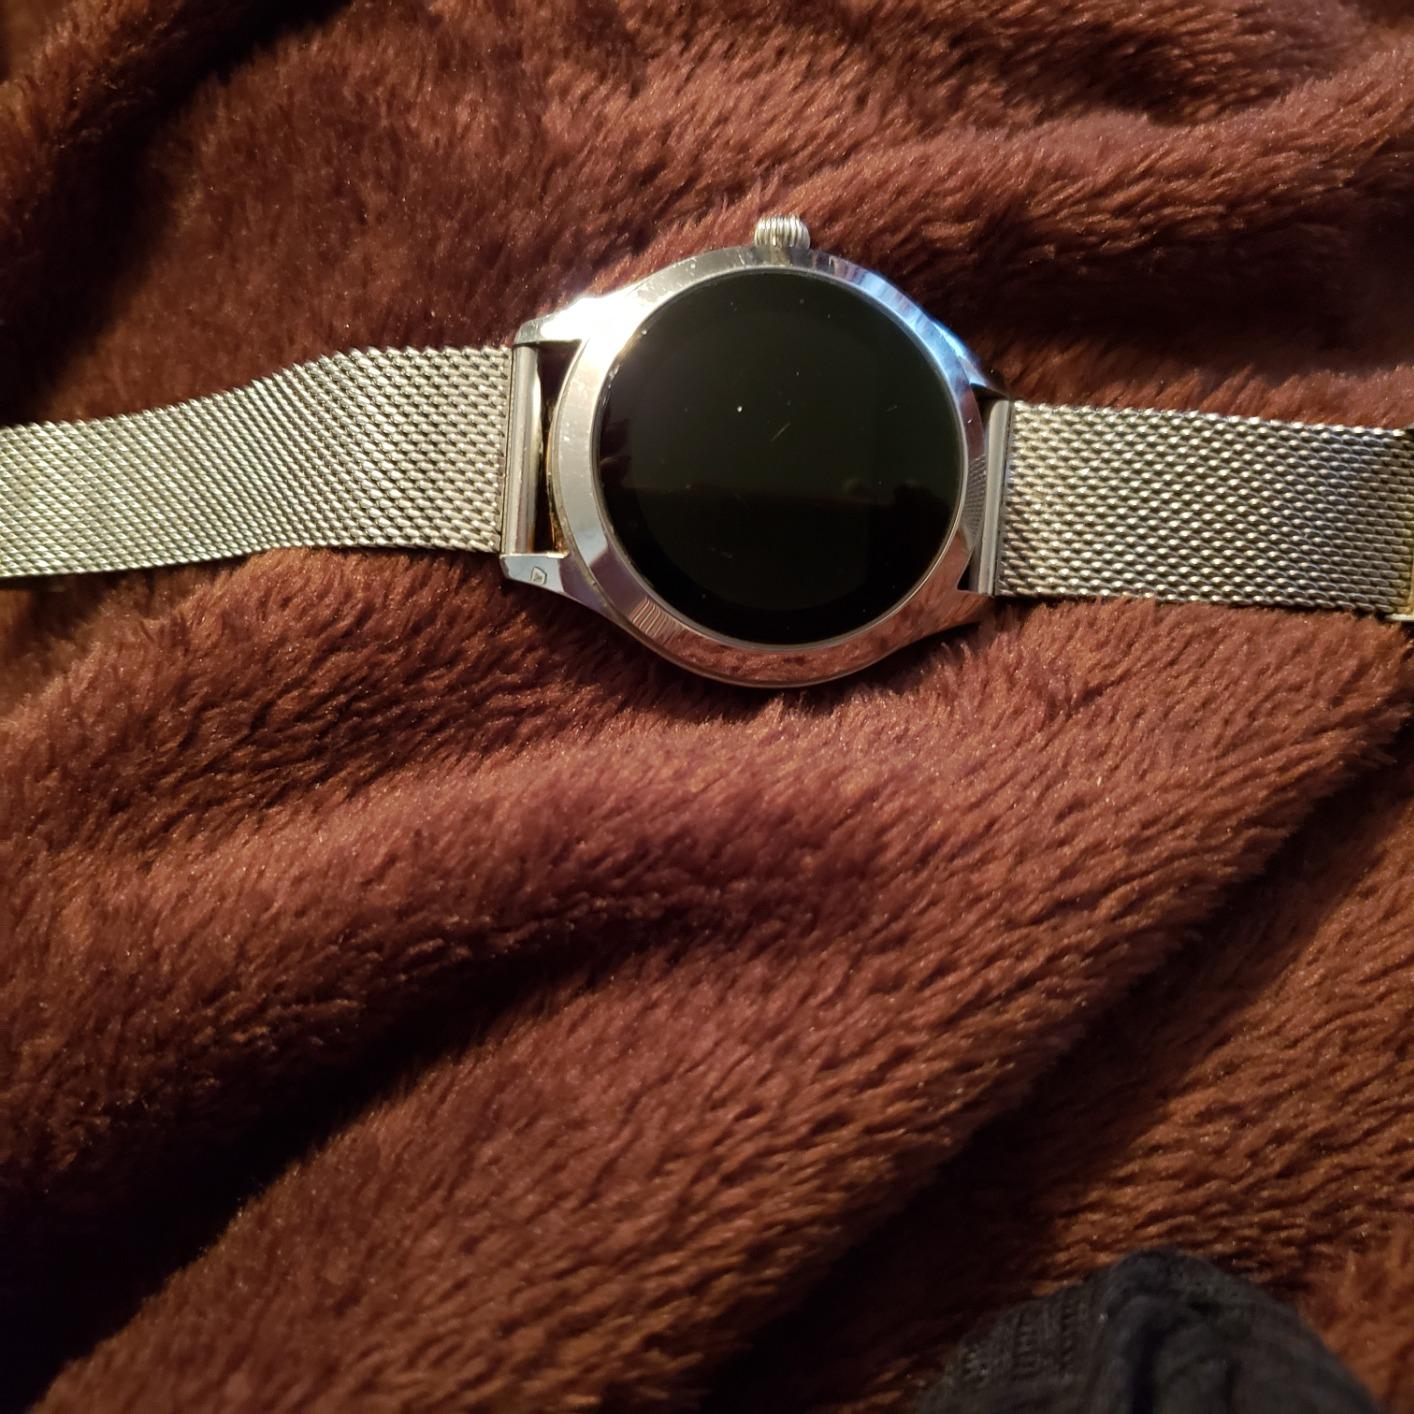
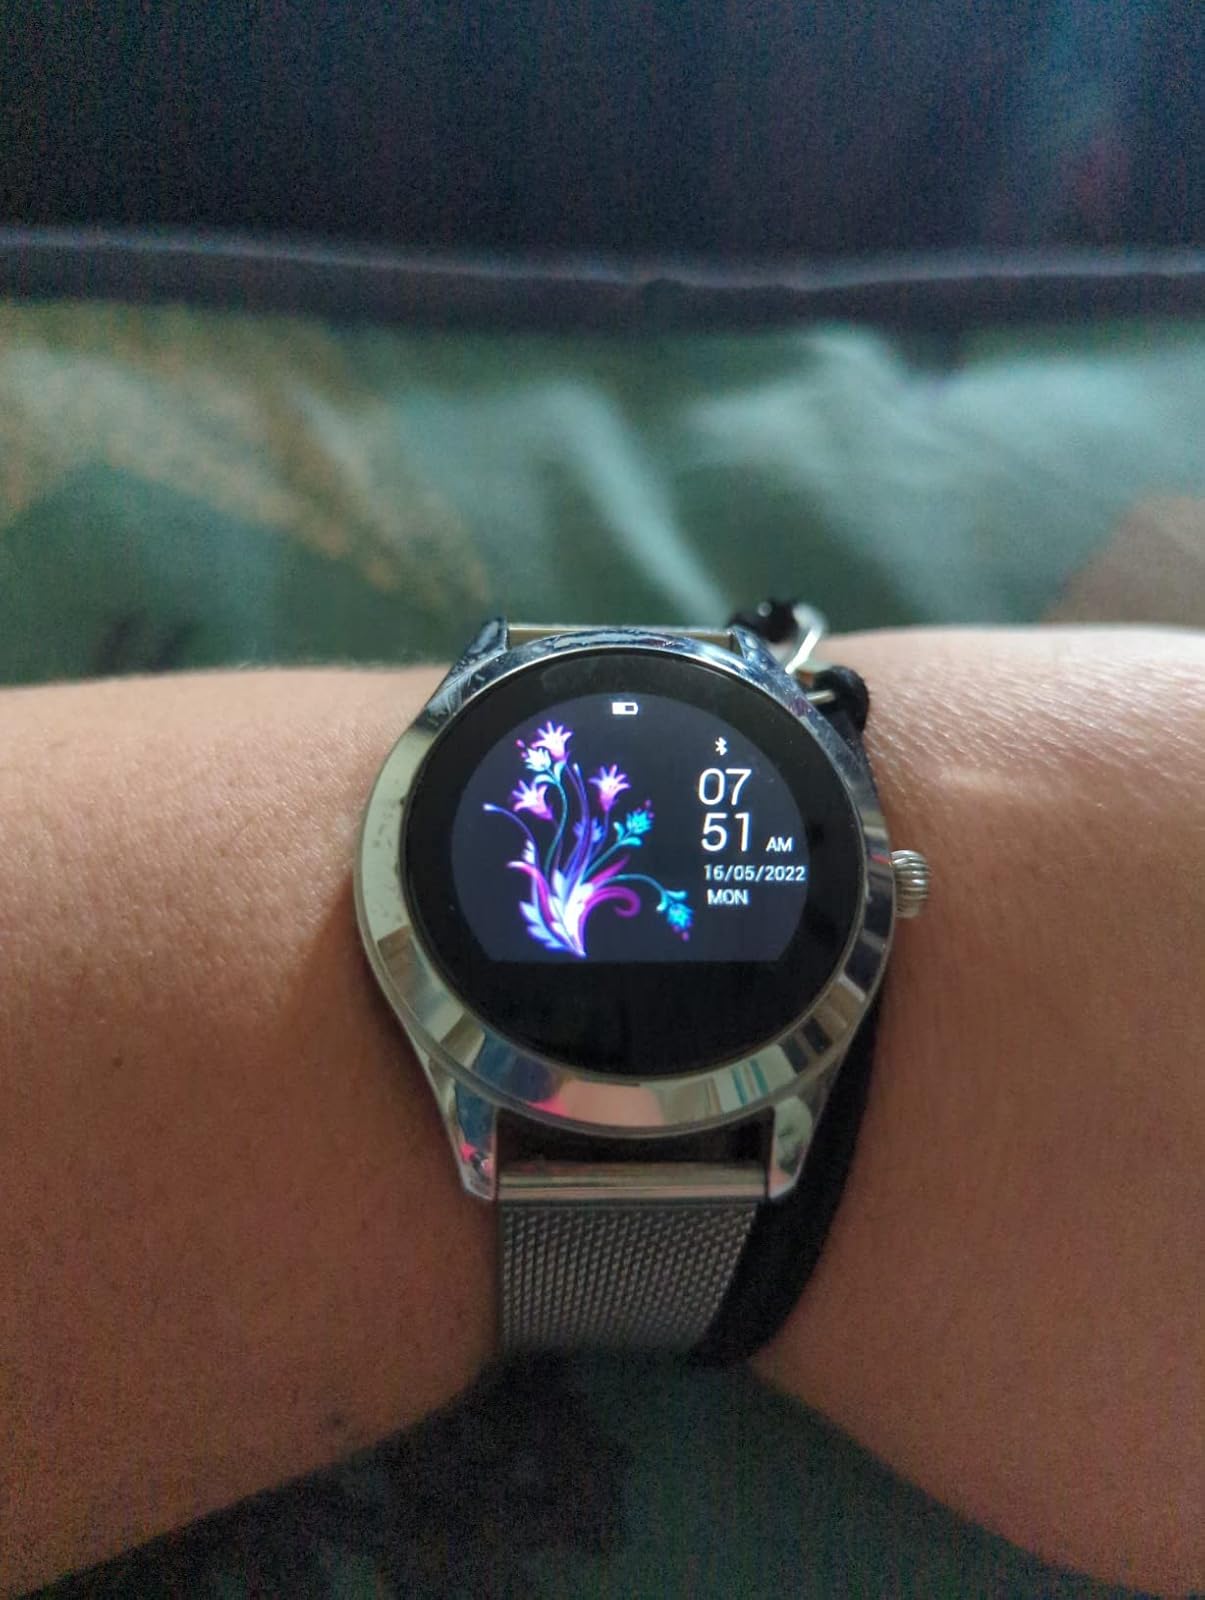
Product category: smartwatch
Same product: yes